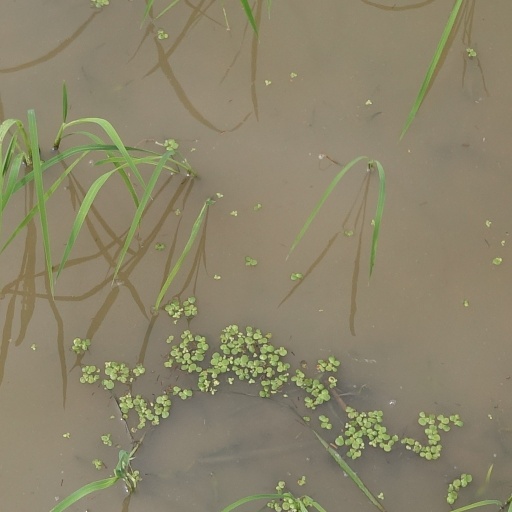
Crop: rice